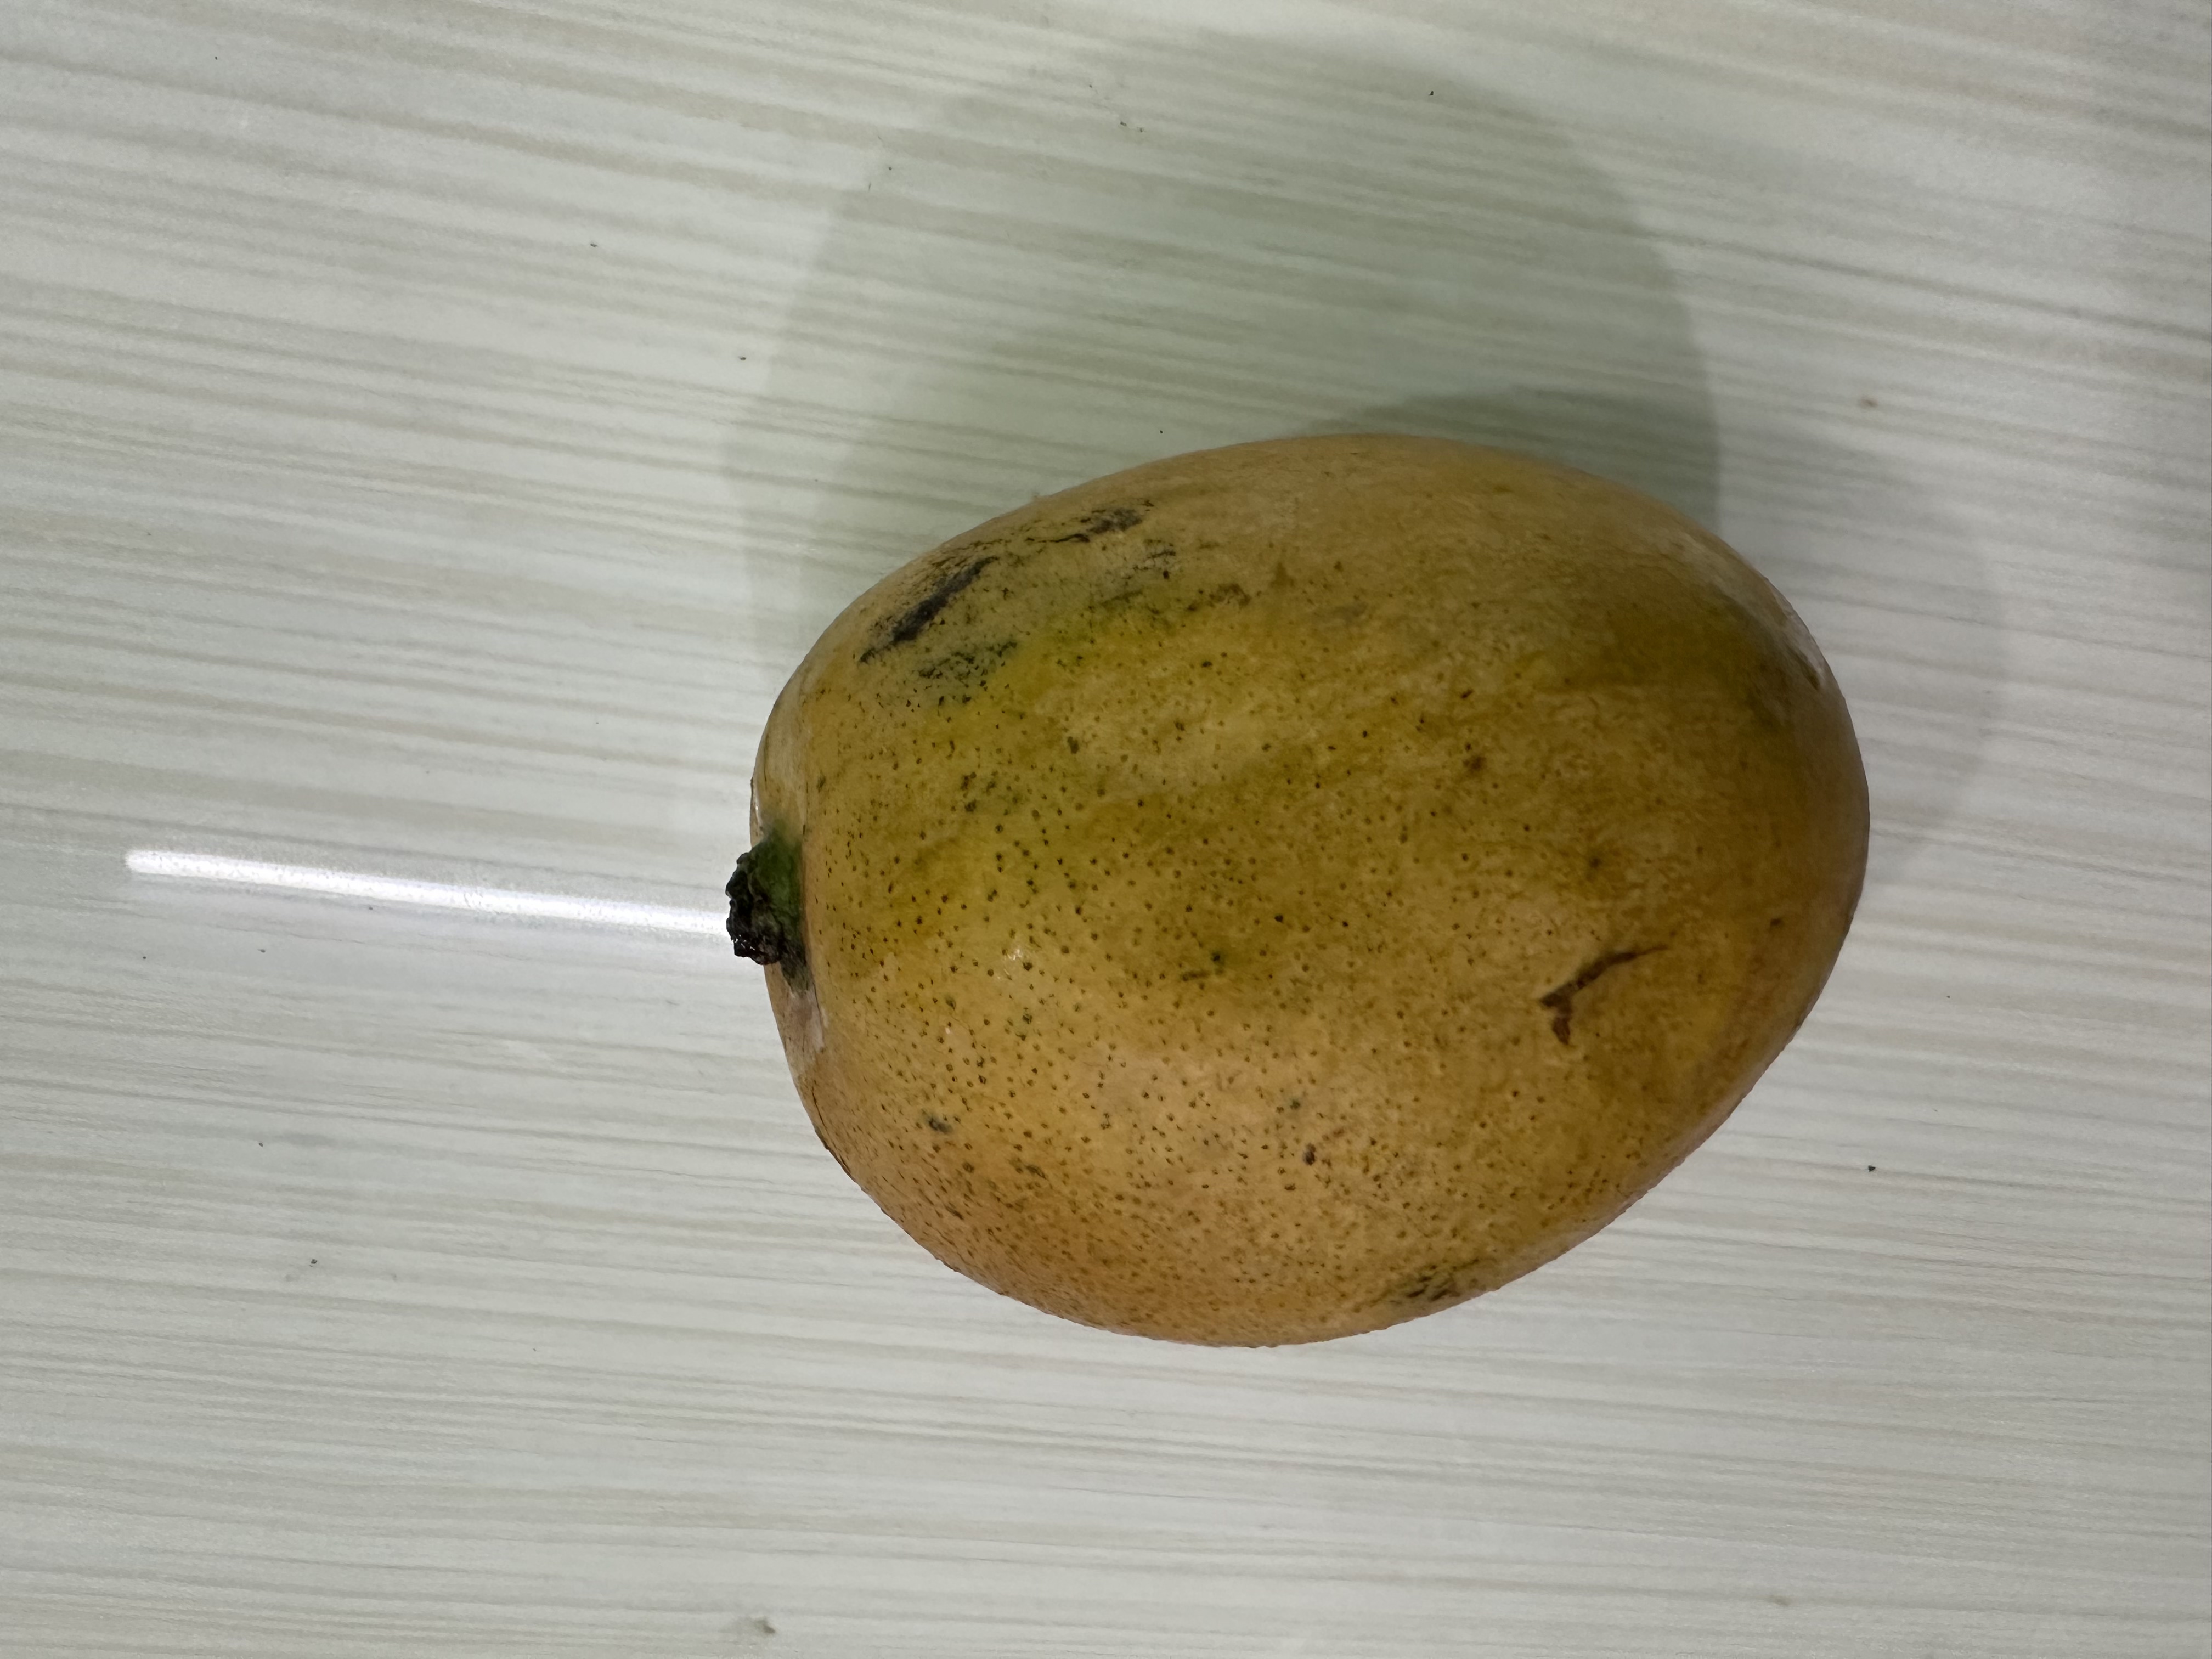
Mango variety: Nilambori